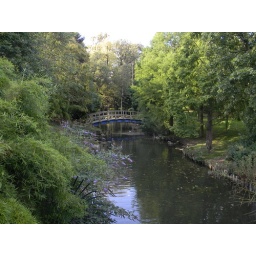
bridge near boating lake Regent's Park London 24th August 2010 17:09.23pm